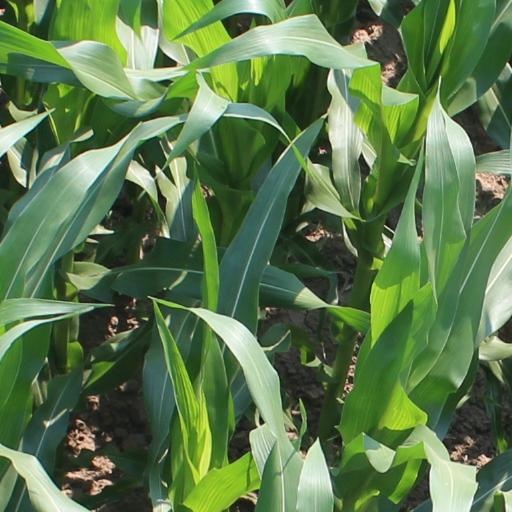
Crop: maize; corn